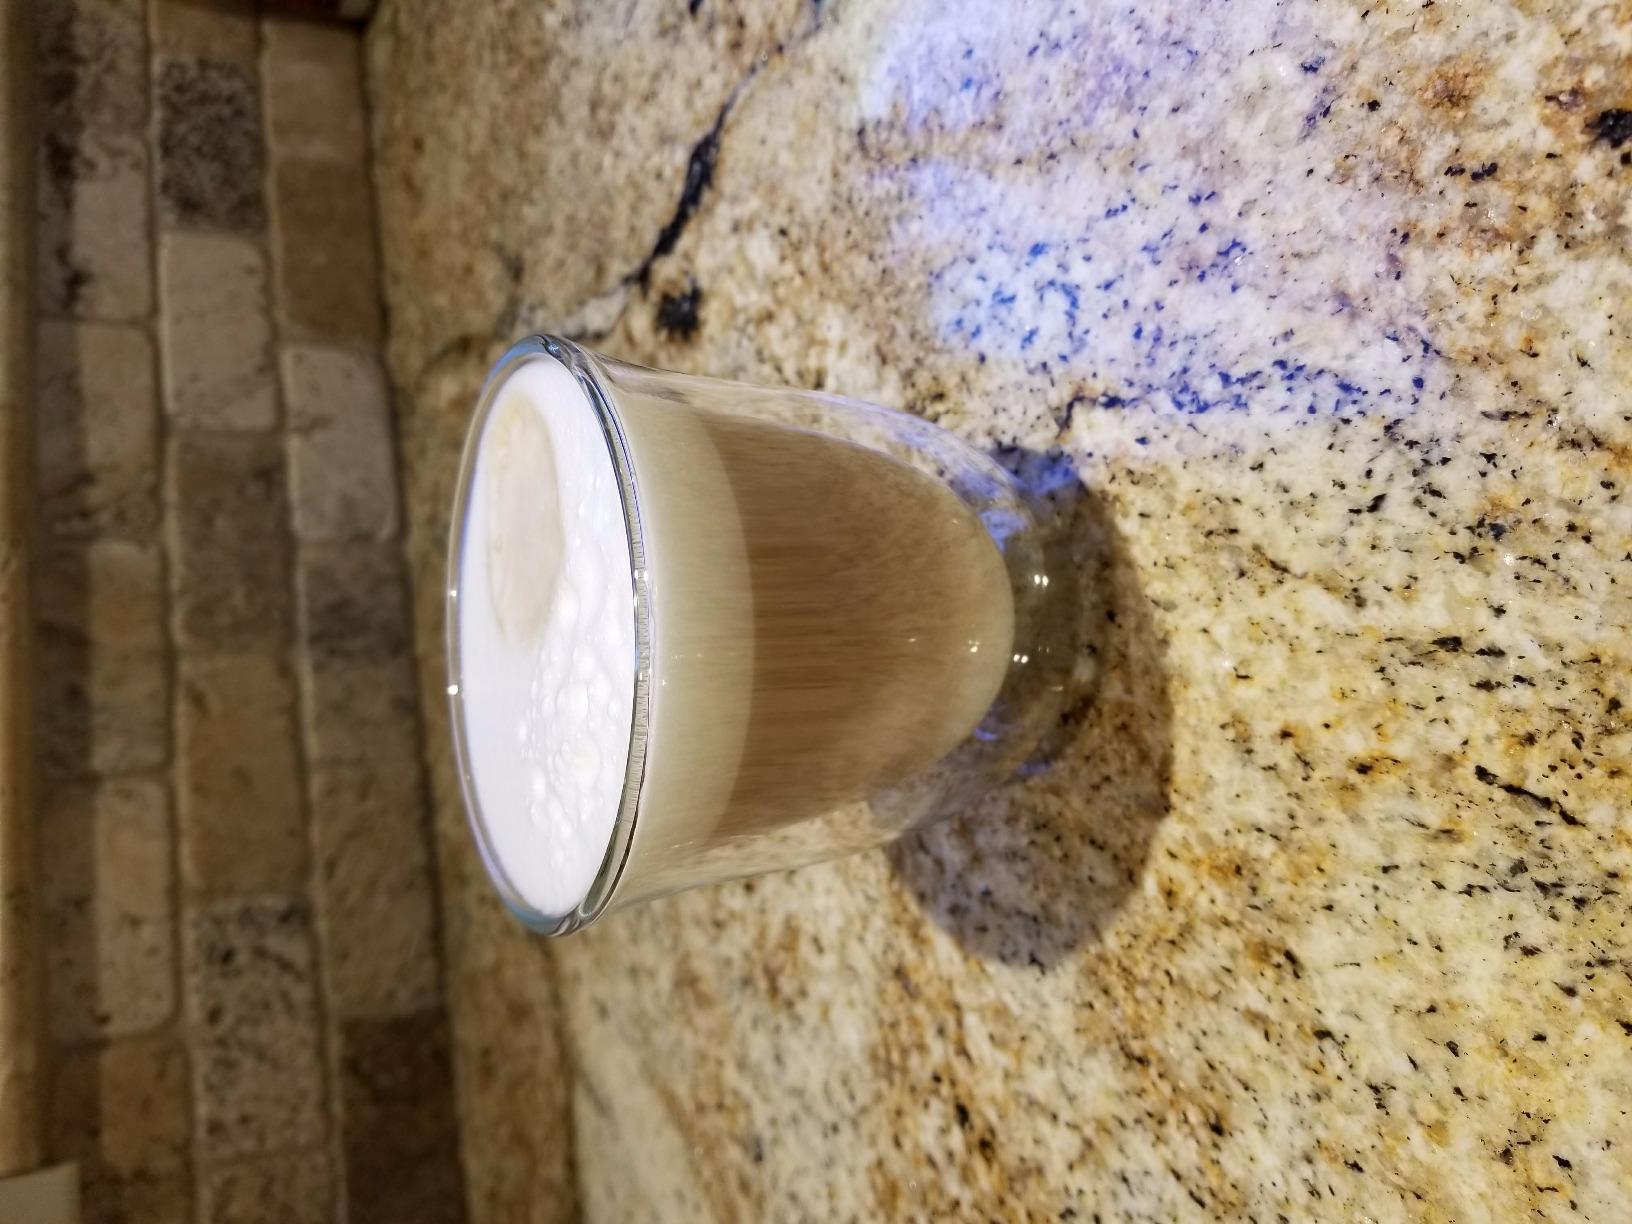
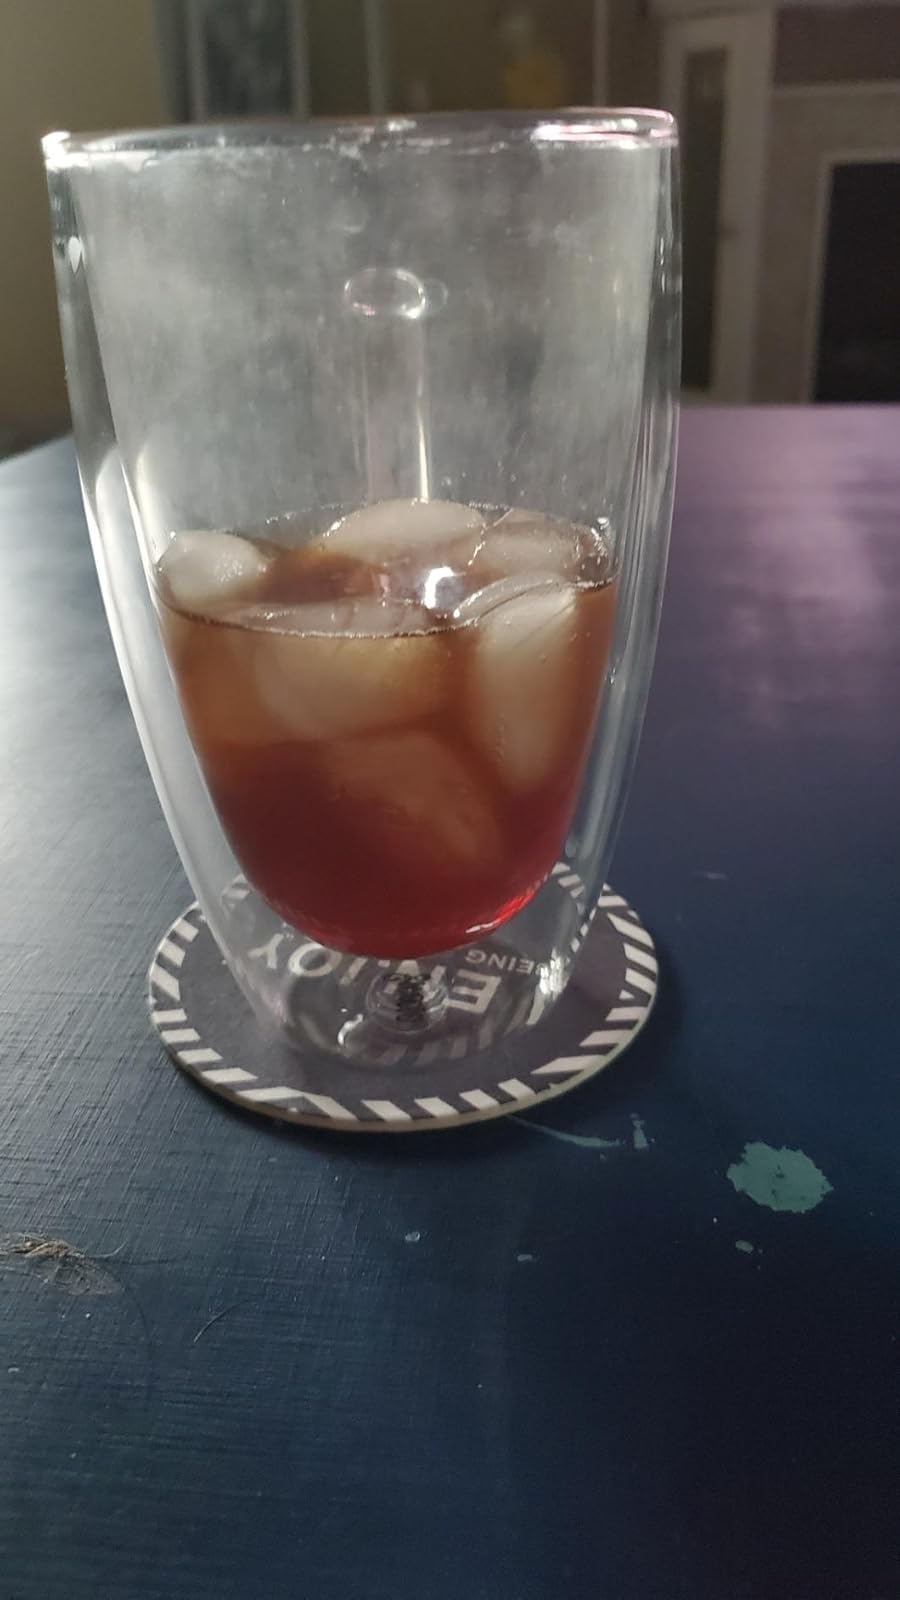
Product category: items_mug
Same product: no